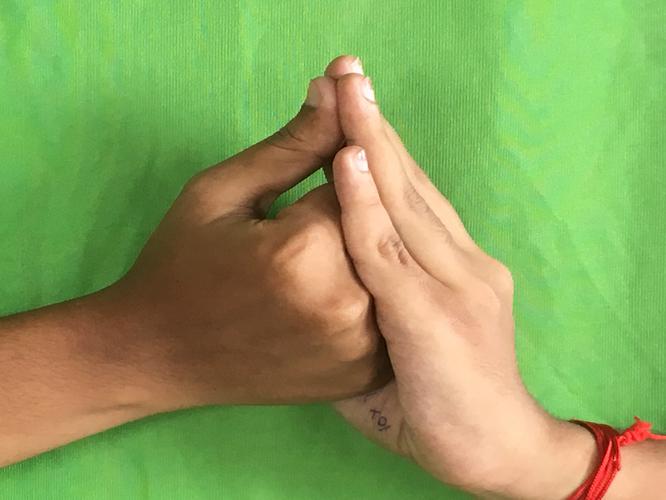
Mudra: Shanka
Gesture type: double_hand